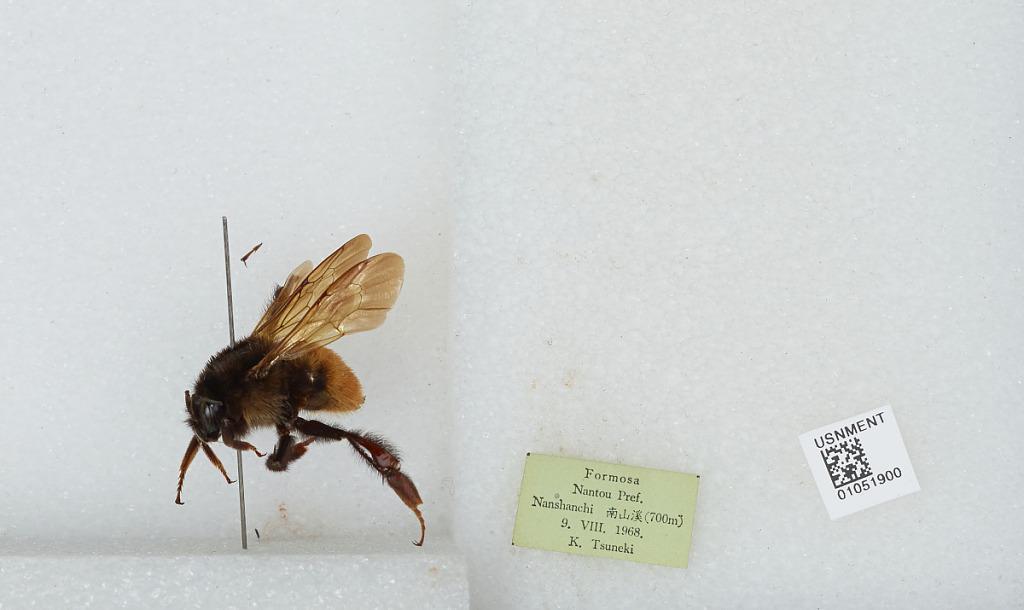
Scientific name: Bombus sp.
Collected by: K. Tsuneki
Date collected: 1968-8-9
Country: Taiwan
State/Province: Taiwan
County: Nantou
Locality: Nanshanchi